Mesomeric effect

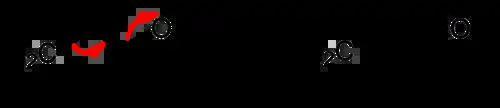

The −M effect, also known as the negative mesomeric effect, occurs when the substituent is an electron-withdrawing group. In order for a negative mesomeric (−M) effect to occur the group must have a positive charge or an empty orbital in order to draw the electrons towards it. In the −M effect, the pi electrons move away from the conjugate system and towards the electron drawing group. In the conjugate system, the density of electrons decreases and the overall charge becomes more positive. With the −M effect the groups and compounds become less reactive towards electrophiles, and more reactive toward nucleophiles, which can give up electrons and balance out the positive charge.